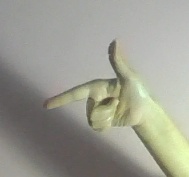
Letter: yaa